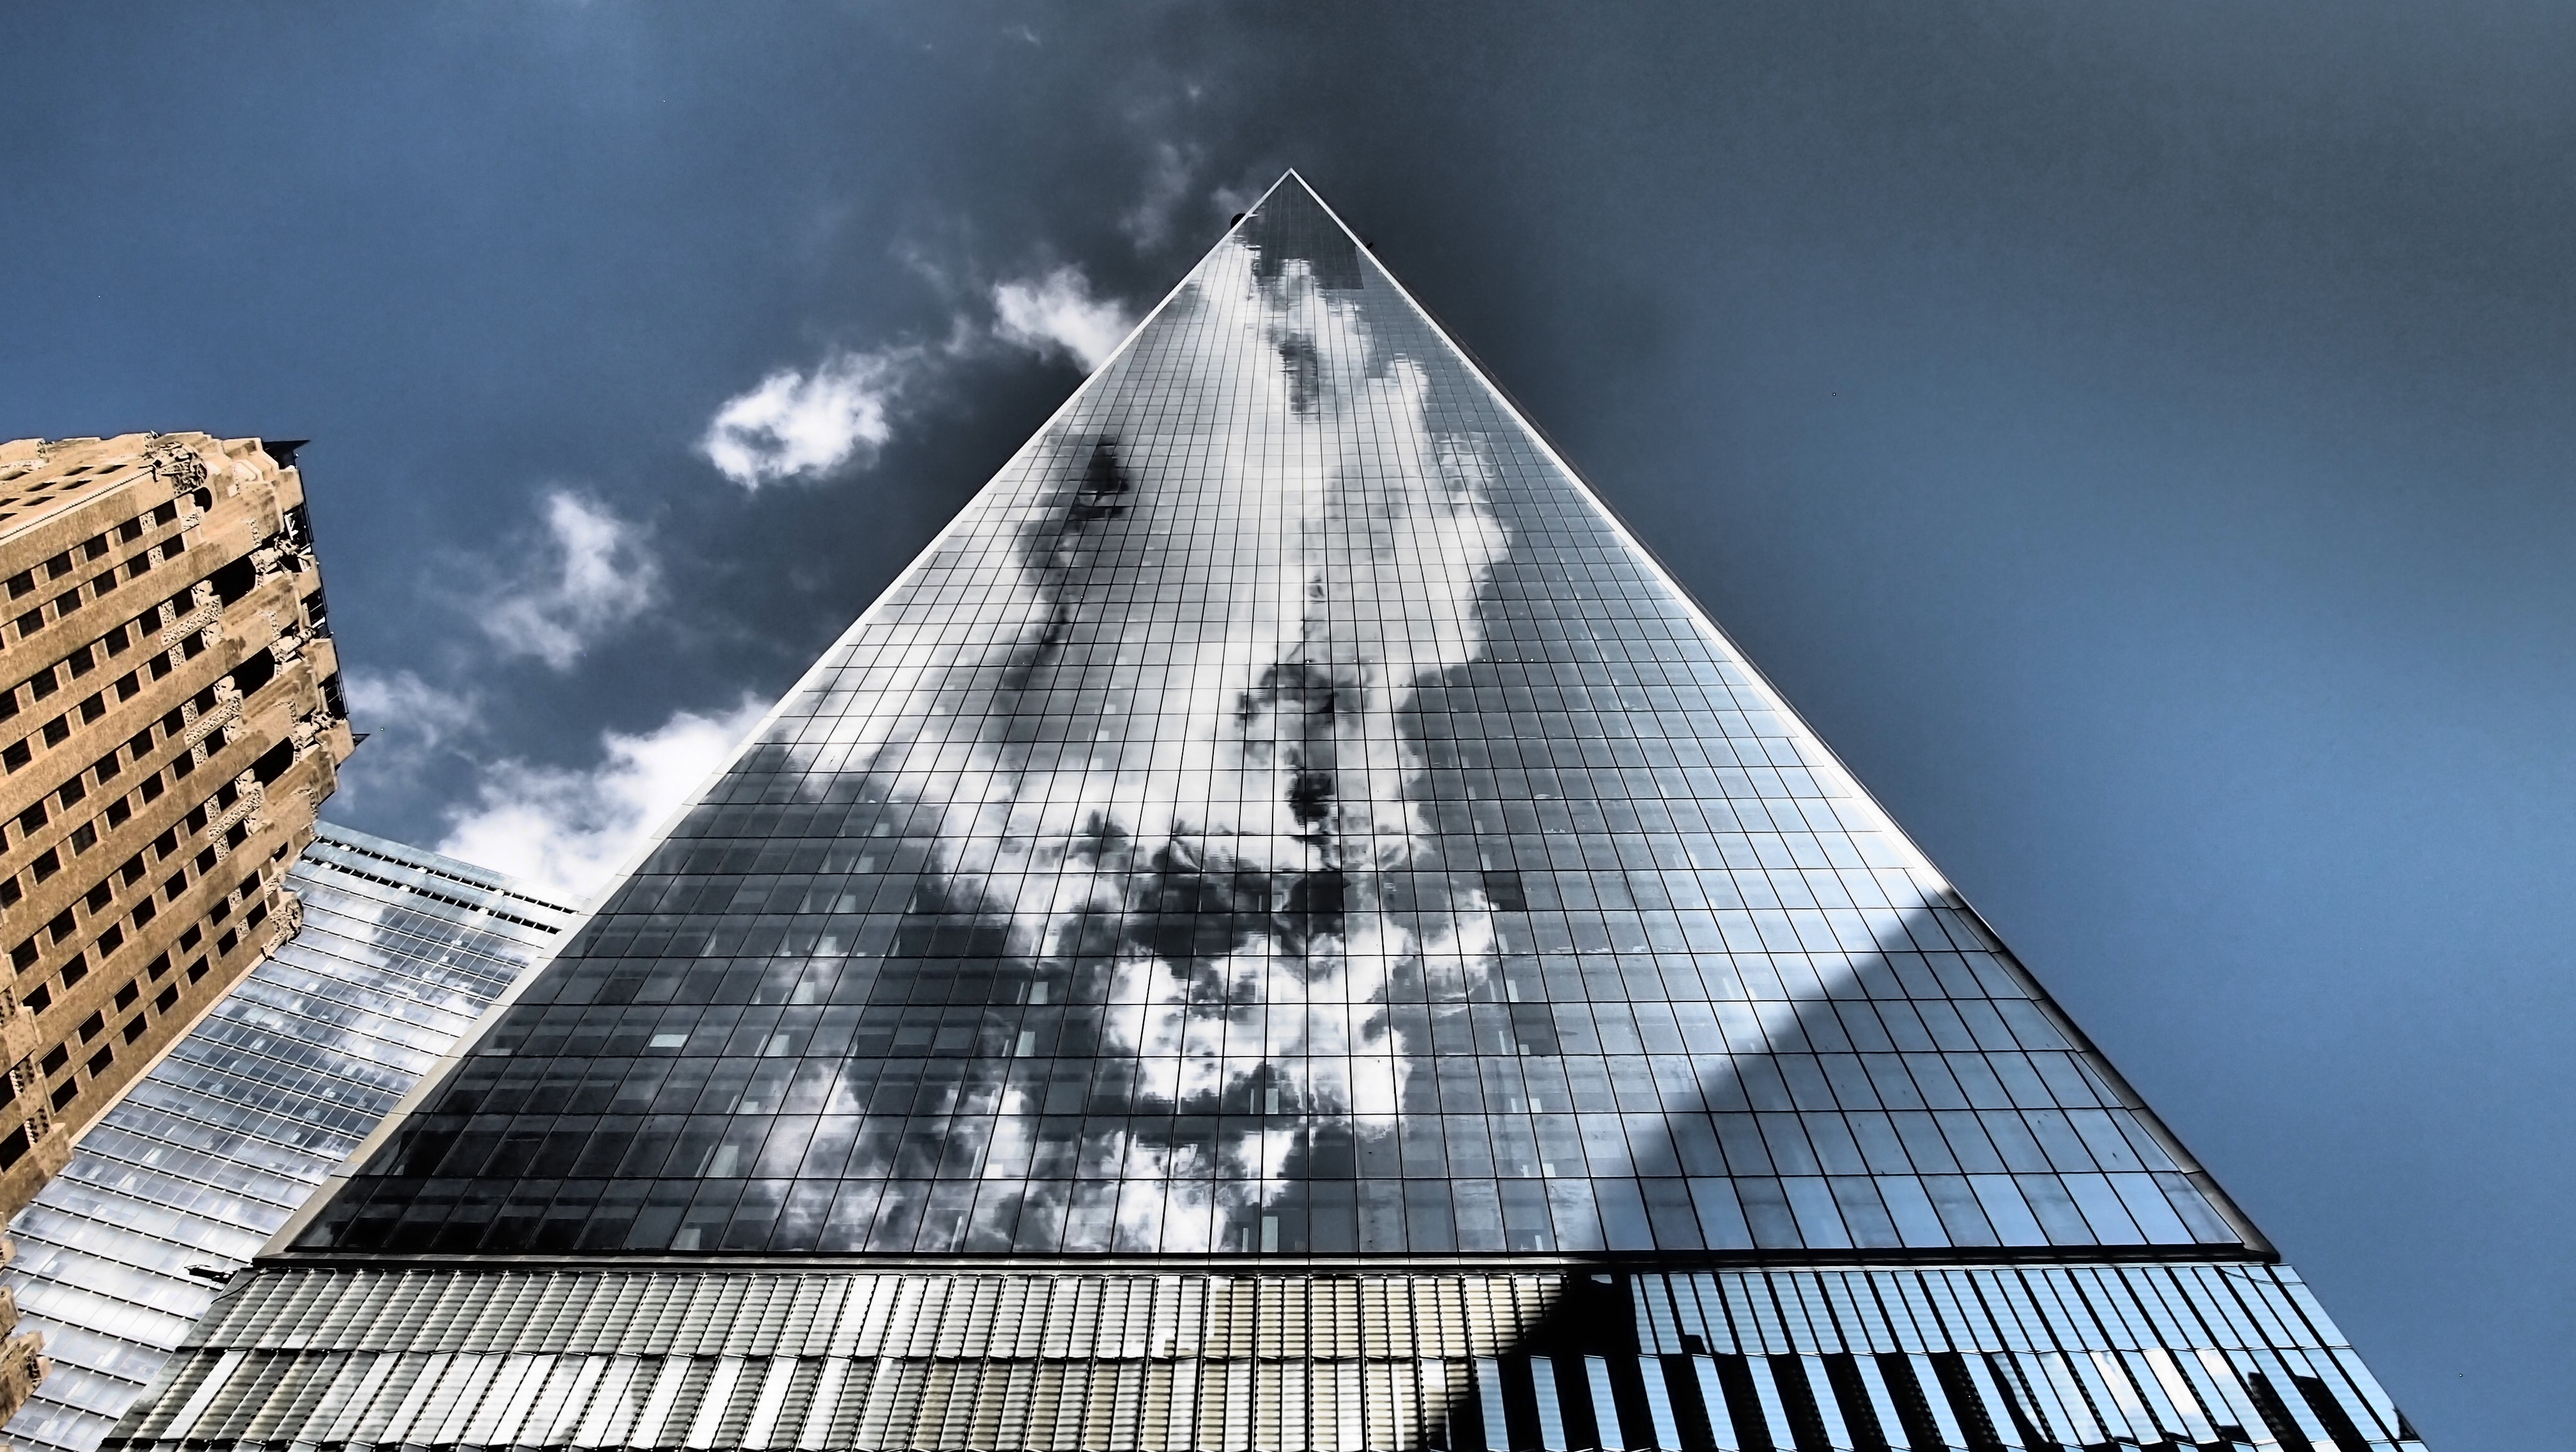
light, architecture, sky, skyline, sunlight, glass, skyscraper, new york, manhattan, new york city, monument, reflection, tower, pyramid, nyc, usa, america, landmark, facade, world trade center, tower block, united states, memorial, symmetry, tourist attraction, shape, big apple, imposing, one world trade center, 1wtc